Bank for International Settlements

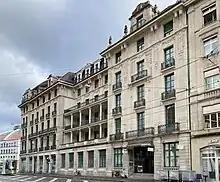

The Convention and Charter were approved by the Swiss Federal Council and thus obtained force of law on . The governors met that day and the next to formally approve and sign the statutes in Rome, out of consideration for the Bank of Italy's governor Bonaldo Stringher who was both the most senior in the group, and in poor health (he would pass away in December 1930). Aside from Stringher, who chaired the meeting, the other participants were: Vincenzo Azzolini and Alberto Beneduce, for Italy; Bank of England governor Montagu Norman and Harry Arthur Siepmann, for the UK; Bank of France governor Émile Moreau, and Pierre Quesnay, for France; Reichsbank governor Schacht, for Germany; National Bank of Belgium governor Louis Franck and Paul van Zeeland, for Belgium; and the Bank of Japan's London representative and diplomat Hiroshi Saito, for Japan. Thus the BIS was formally created in Rome on . The BIS promptly opened its doors in Basel on 17 May 1930, ahead of the first German annuities under the Young Plan due in June.